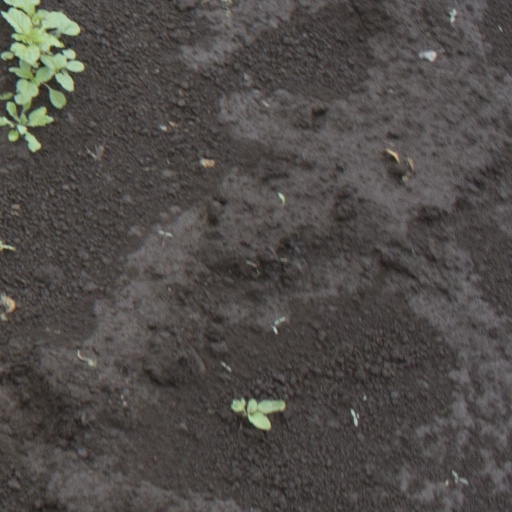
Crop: soybean